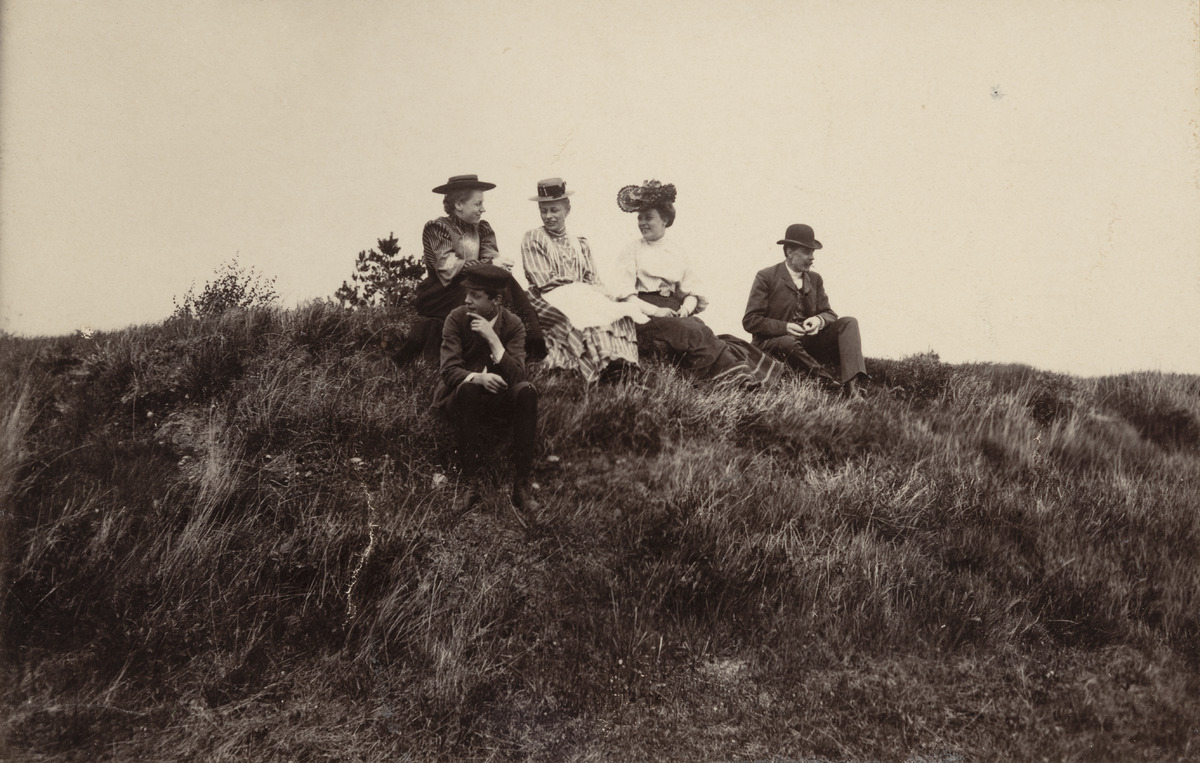
Ryhmä ulkona
sisällön kuvaus: Ryhmä ulkona. Blomin perhettä ja sukua istumassa maassa ruohoisella kumpareella. mustavalkoinen
Ajankohta: kuvausaika 1890 -luku
Aiheet: kesä, ryhmät, perheet, sukulaiset, pukuhistoria, puvut, päähineet, hatut, miehet, naiset, lapset, esiliinat